Leland Historic District (Leland, Michigan)

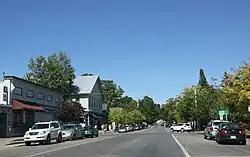
Downtown Leland

The Leland Historic District is a historic district roughly bounded by the park, Main Street, Avenue A, and the harbor, in Leland, Michigan. It was designated a Michigan State Historic Site in 1973 and listed on the National Register of Historic Places in 1975. The district consists of two contiguous areas: Leland's downtown and the nearby commercial fishing area colloquially known as Fishtown. The Fishtown area was listed separately on the National Register in 2022.